Great Leap Forward

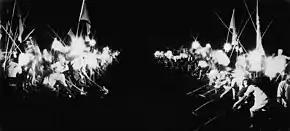
Commune members working fields at night using lamps

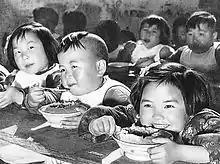
People's commune at a nursery school

The ban on private holdings severely disrupted peasant life at its most basic level. Villagers were unable to secure enough food to go on living because they were deprived by the commune system of their traditional means of being able to rent, sell, or use their land as collateral for loans. In one village, once the commune was operational, the Party boss and his colleagues "swung into manic action, herding villagers into the fields to sleep and to work intolerable hours, and forcing them to walk, starving, to distant additional projects".